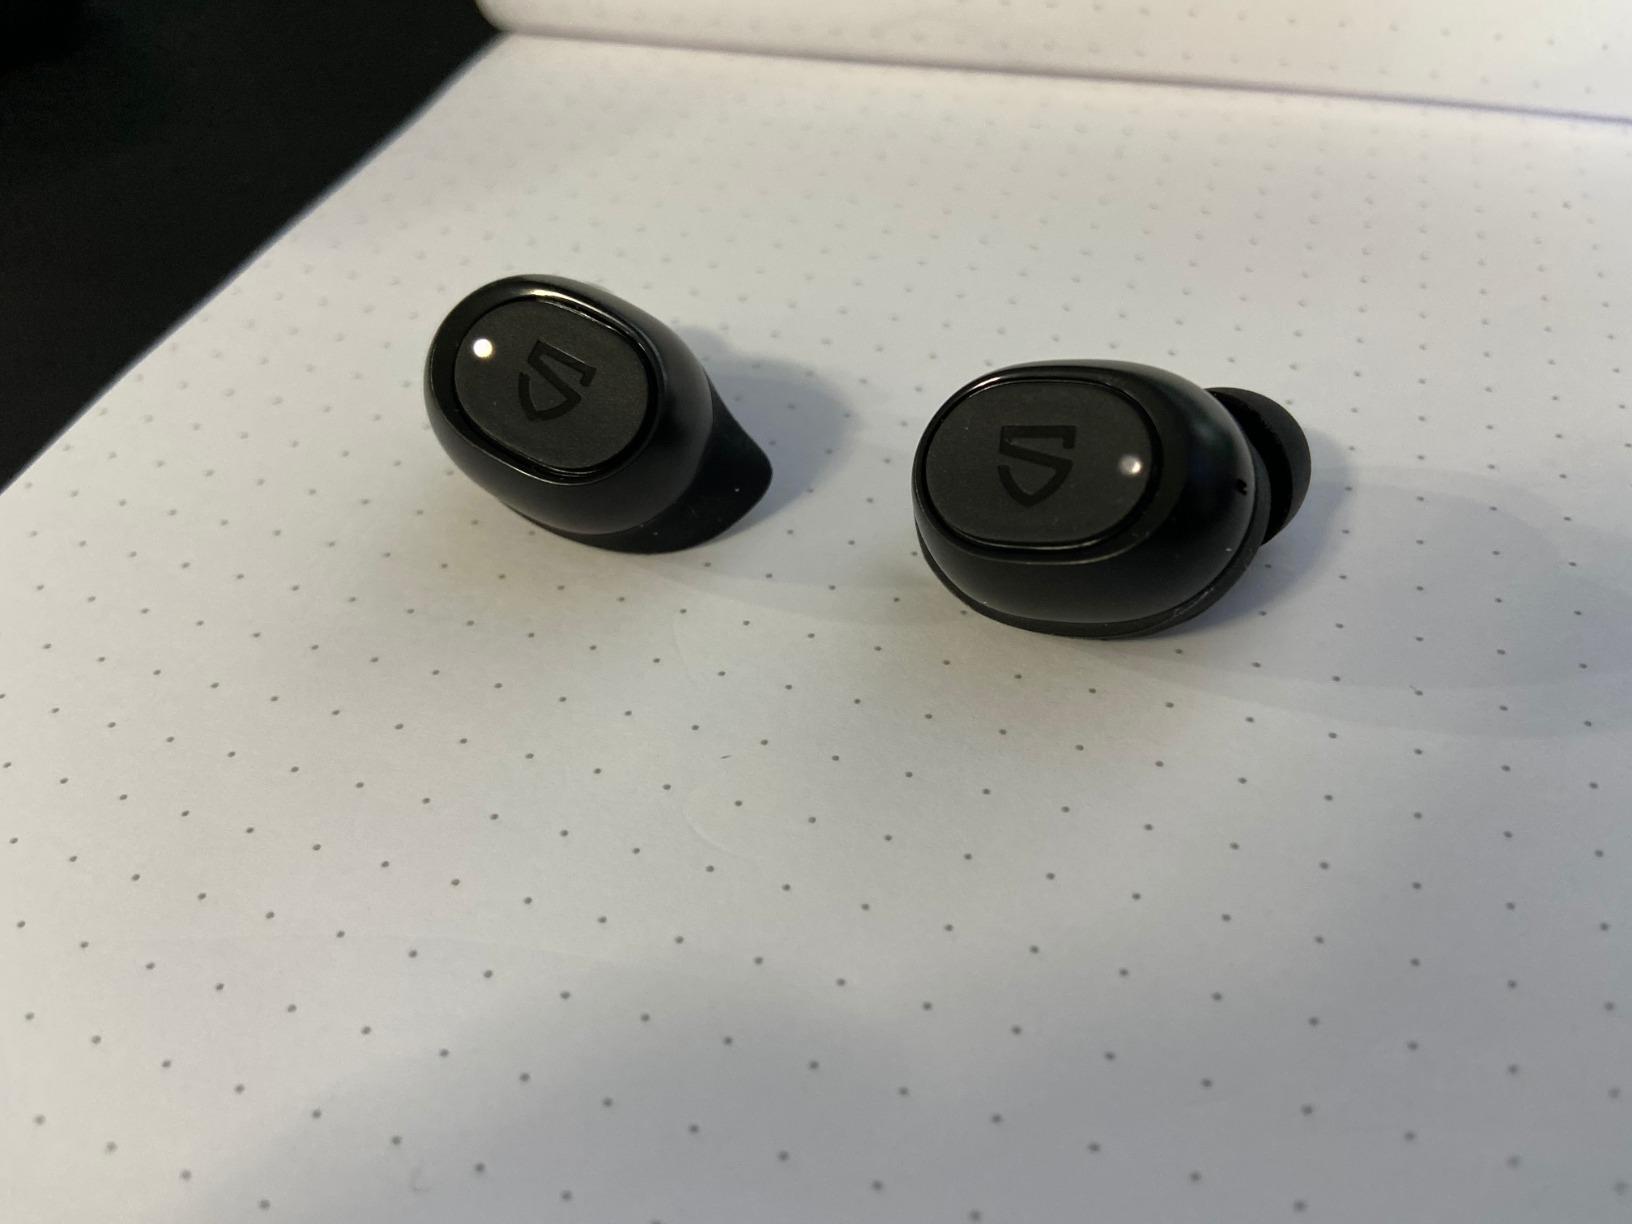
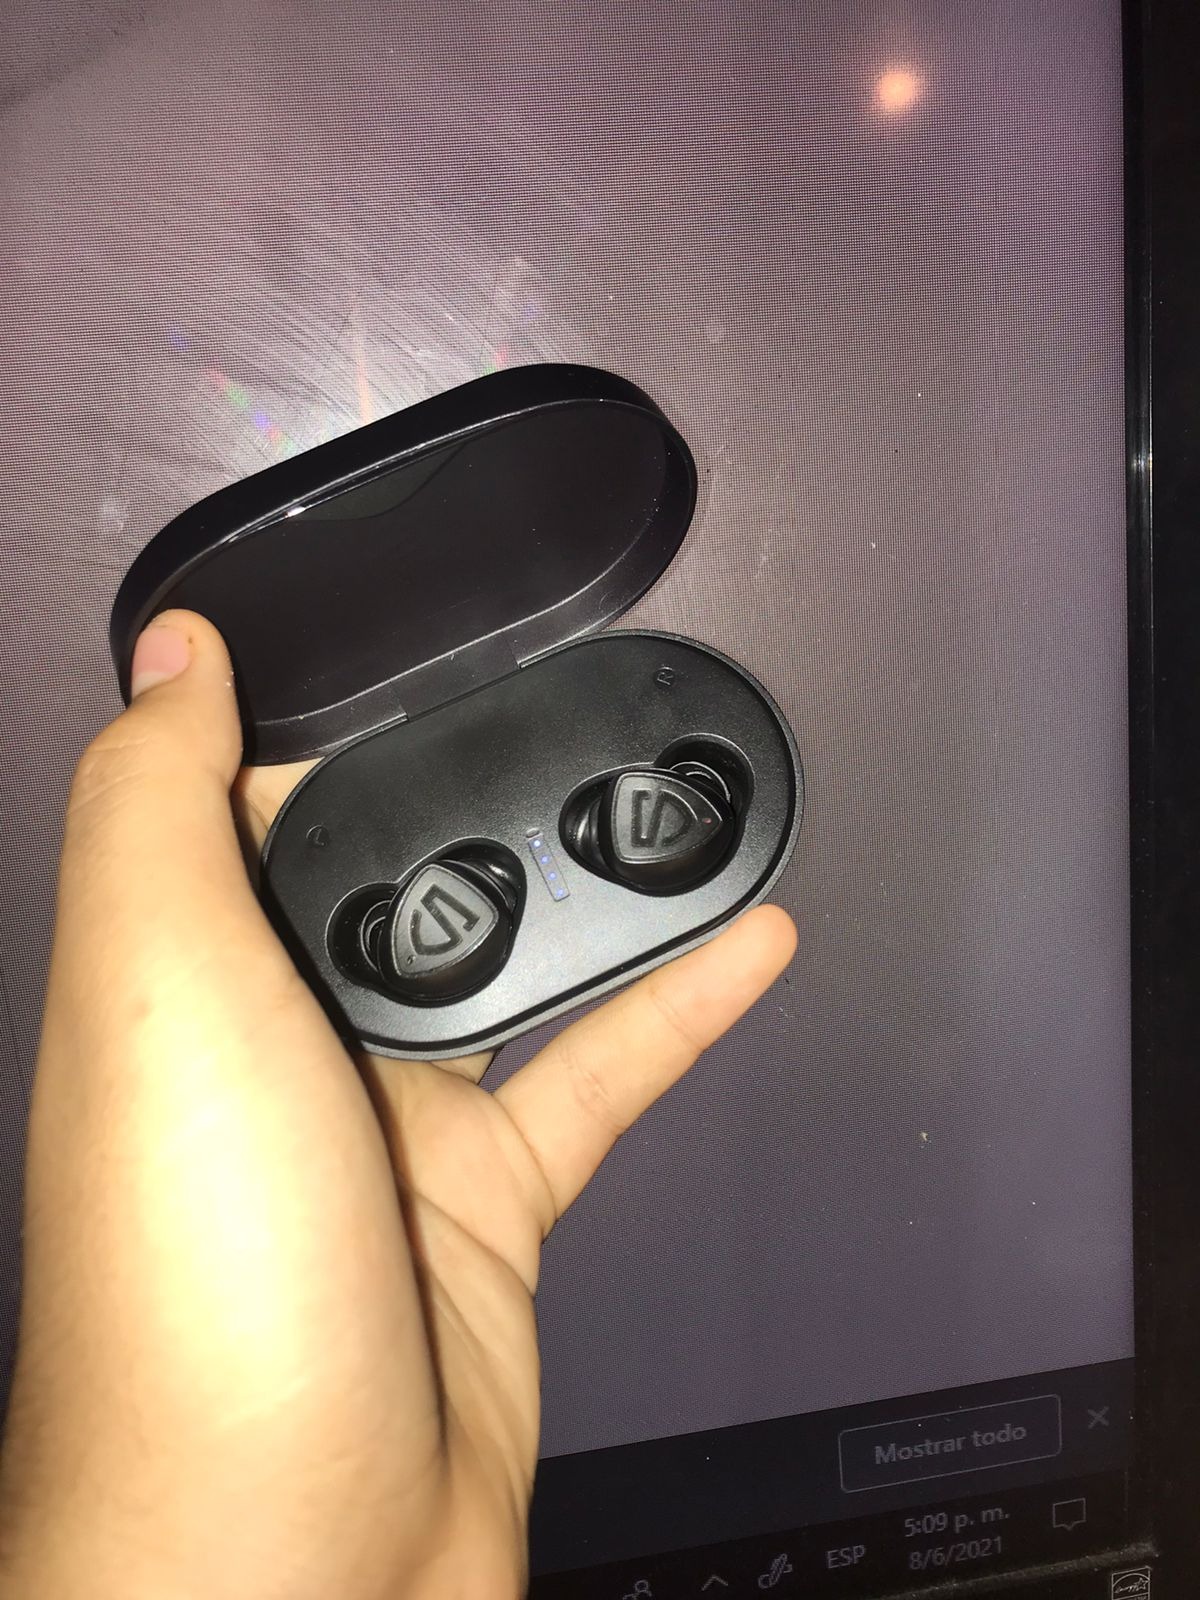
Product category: earbuds
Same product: no